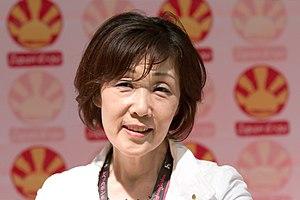
Yuko Shimizu en dédicace à Japan Expo 2010 (Paris, France)
Yuko Shimizu, née le 1ᵉʳ novembre 1946, est une styliste et illustratrice japonaise, créatrice de la peluche chatte Hello Kitty en 1974.